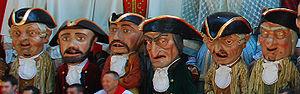
Les fêtes de San Fermín, ou Sanfermines, sont les fêtes célébrées annuellement du 6 au 14 juillet, à Pampelune, capitale de la Navarre, en l’honneur du saint patron de la communauté forale, Firmin d'Amiens.